Argyll Ferries

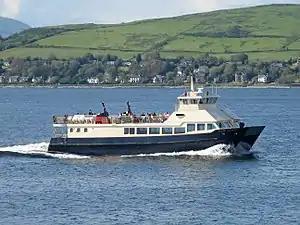
arriving at Gourock, on the Argyll Ferries service from Dunoon.

Argyll Ferries Ltd operates two passenger vessels on the route, and . Both are leased from their owner Caledonian Maritime Assets. Caledonian Maritime Assets Ltd (CMAL) had previously run the on a 9-year lease from Isle of Wight Cruises but she was bought outright for the new service. The , formerly the ten-year-old Irish ferry, "Banríon Chonamara", was purchased specifically for the new service.